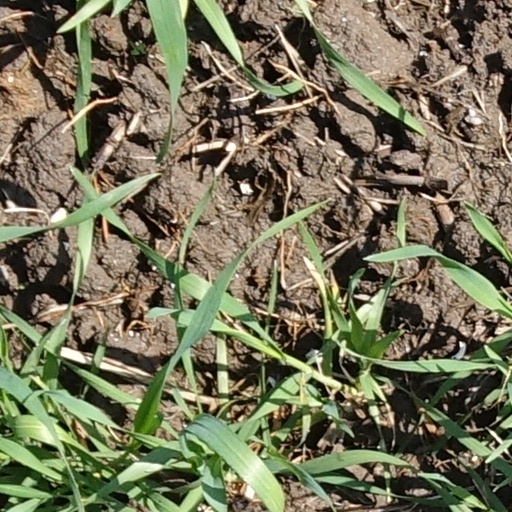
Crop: wheat